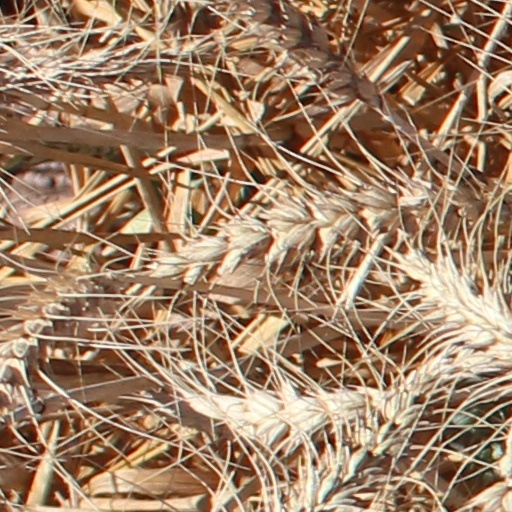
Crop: wheat